David Petraeus

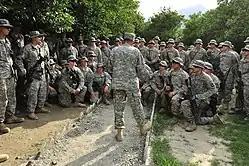
Petraeus talks with U.S. soldiers at Combat Outpost Monti in eastern Afghanistan in August 2010

On 23 June 2010, Obama announced that he would nominate Petraeus to succeed General Stanley A. McChrystal as the commander of U.S. Forces in Afghanistan. The change of command was prompted by McChrystal's comments about the Obama administration and its policies in Afghanistan during an interview with "Rolling Stone" magazine. The nomination was technically a positional step down from his position as commander of Central Command; however, the President said that he believed that he was the best man for the job. After being confirmed by the Senate on 30 June, Petraeus formally assumed command on 4 July.